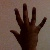
The image shows a hand gesture representing the number 5 in Indian Sign Language.